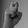
ASL letter: X